Postage stamps and postal history of Egypt

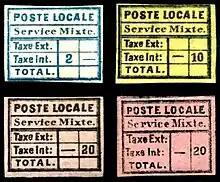
The 1866 local stamps of "Liannos et Cie" for the Egyptian postal service in Constantinople

In 1865 the local post distribution company "Liannos et Cie" was established in Constantinople to distribute mail arriving in the city which was not addressed in Arabic as the staff of the "Ottoman Postal Service" were unable to read the Latin alphabet. In 1866 a second service was set up on behalf of the Egyptian post office operating in the city to solve the same problem. Both services were short lived.